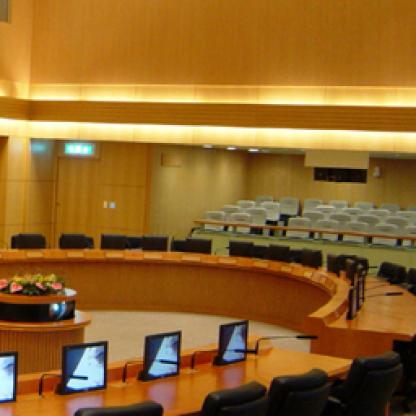
Scene: Indoor